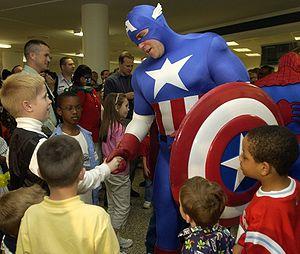
Dans les œuvres de science-fiction, un super-pouvoir est une capacité surhumaine extraordinaire. En particulier, dans les comics, les super-héros sont dotés de super-pouvoirs.